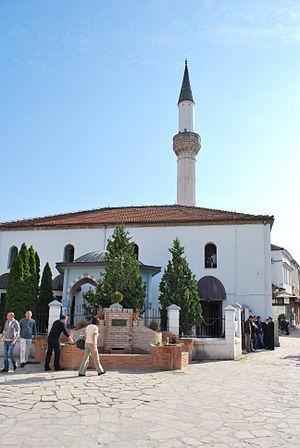
Skopje, la capitale et la plus grande ville de Macédoine
Skopje est la capitale et la plus grande ville de la Macédoine du Nord. Elle compte aujourd'hui un peu plus de 500 000 habitants, soit le tiers de la population totale du pays, dont une forte minorité d'Albanais et des communautés turque et rom. Seule métropole nord-macédonienne, elle concentre la majeure partie des fonctions administratives, économiques et culturelles du pays. Elle est située sur un important carrefour routier des Balkans, entre l'Égée et le Danube, et l'Adriatique et la mer Noire, et vit principalement de l'industrie métallurgique, agroalimentaire et textile.